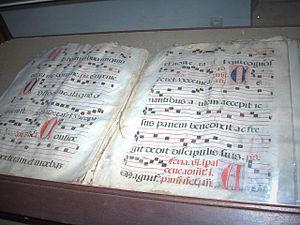
Le répertoire grégorien est un vaste répertoire de chants religieux, qui joue un rôle majeur dans l'histoire du christianisme en Occident. Il constitue encore aujourd'hui le répertoire officiel de l'Église catholique romaine, mais sa pratique effective dans un contexte liturgique s'est réduite au cours des derniers siècles.